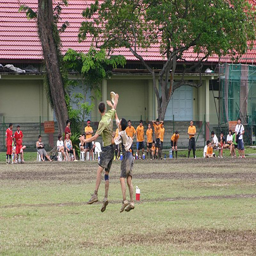
Two men playing a game of frisbee in a grassy field.
Two young boys playing a game while a crowd watches from a far.
Two boys playing a sport hit their arms together in mid-air as others watch.
Two men are leaping up to catch a Frisbee.
there are many people watching as players lay frisbee